Roadblock: End of the Line

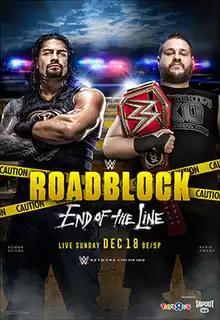
Promotional poster featuring Roman Reigns and Kevin Owens

Roadblock: End of the Line was a 2016 professional wrestling pay-per-view (PPV) livestreaming event produced by WWE. It was the second Roadblock and took place on December 18, 2016, at the PPG Paints Arena in Pittsburgh, Pennsylvania, held exclusively for wrestlers from the promotion's Raw brand division. While the first Roadblock was streamed exclusively on the WWE Network, this second event also aired via traditional PPV outlets. The name of the event was a reference to it being WWE's final PPV of 2016. This was the final Roadblock until 2022 when WWE revived the event as a television special for the NXT brand.